Mass Central Rail Trail

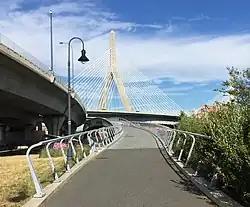
The western end of the North Bank Bridge with Zakim Bridge in background, Cambridge

Two sections are open in Ware. From Gibbs Crossing to Robbins Road, a section is known as the Gibbs Crossing segment of the Mass Central Rail Trail. This section was opened in 2023 and is owned and maintained by the Town of Ware. Past Robbins Road to the upper Ware River crossing, two river bridges are missing and the MCER rail yard on the east side of the river is still active, blocking the trail ROW.